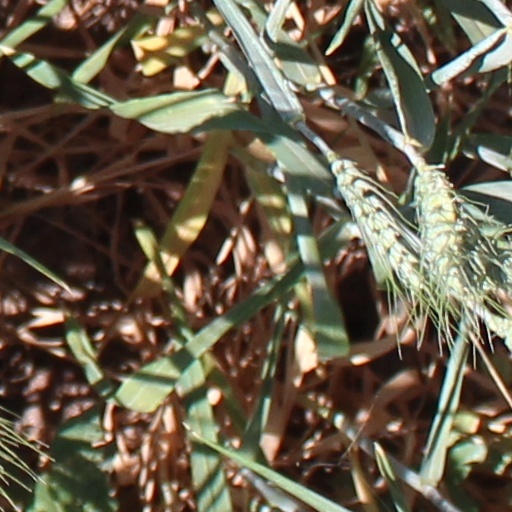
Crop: wheat